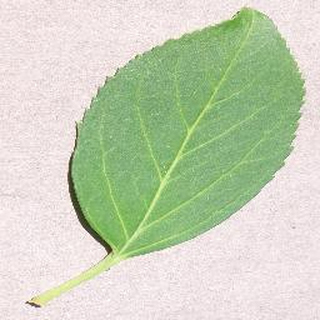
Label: healthy_cherry